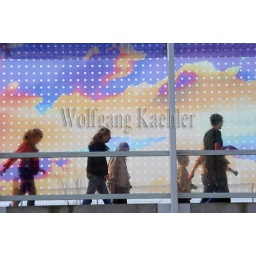
Usa, washington state, seattle, olympic sculpture park, seattle cloud cover, glass bridge by teresita fernandez, people